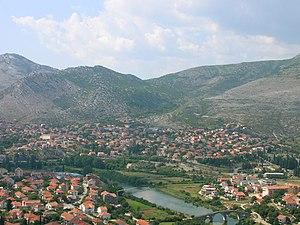
La Trebišnjica est une rivière qui s'écoule en Bosnie-Herzégovine, au Monténégro et en Croatie. Il s'agit d'une rivière partiellement souterraine avec au total 89 km en sous-sol sur un total de 187 km.